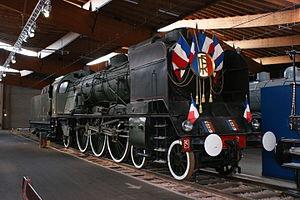
Les 231 H 1 à 30 sont des locomotives de vitesse de type 231 Pacific pour trains de voyageurs de la SNCF. Les locomotives sont transformées à partir du prototype PLM 231 H 141.
Les Pacific du P.L.M forment une famille de locomotives à vapeur Françaises fabriquées de 1911 à 1932 pour le compte de la Compagnie du Paris Lyon Méditerranée
Il s'agit des locomotives acquises par les anciennes compagnies et réformées avant la création de la SNCF le 1ᵉʳ janvier 1938.
La Cité du Train - Patrimoine SNCF, à Mulhouse, est le plus grand musée ferroviaire d'Europe.